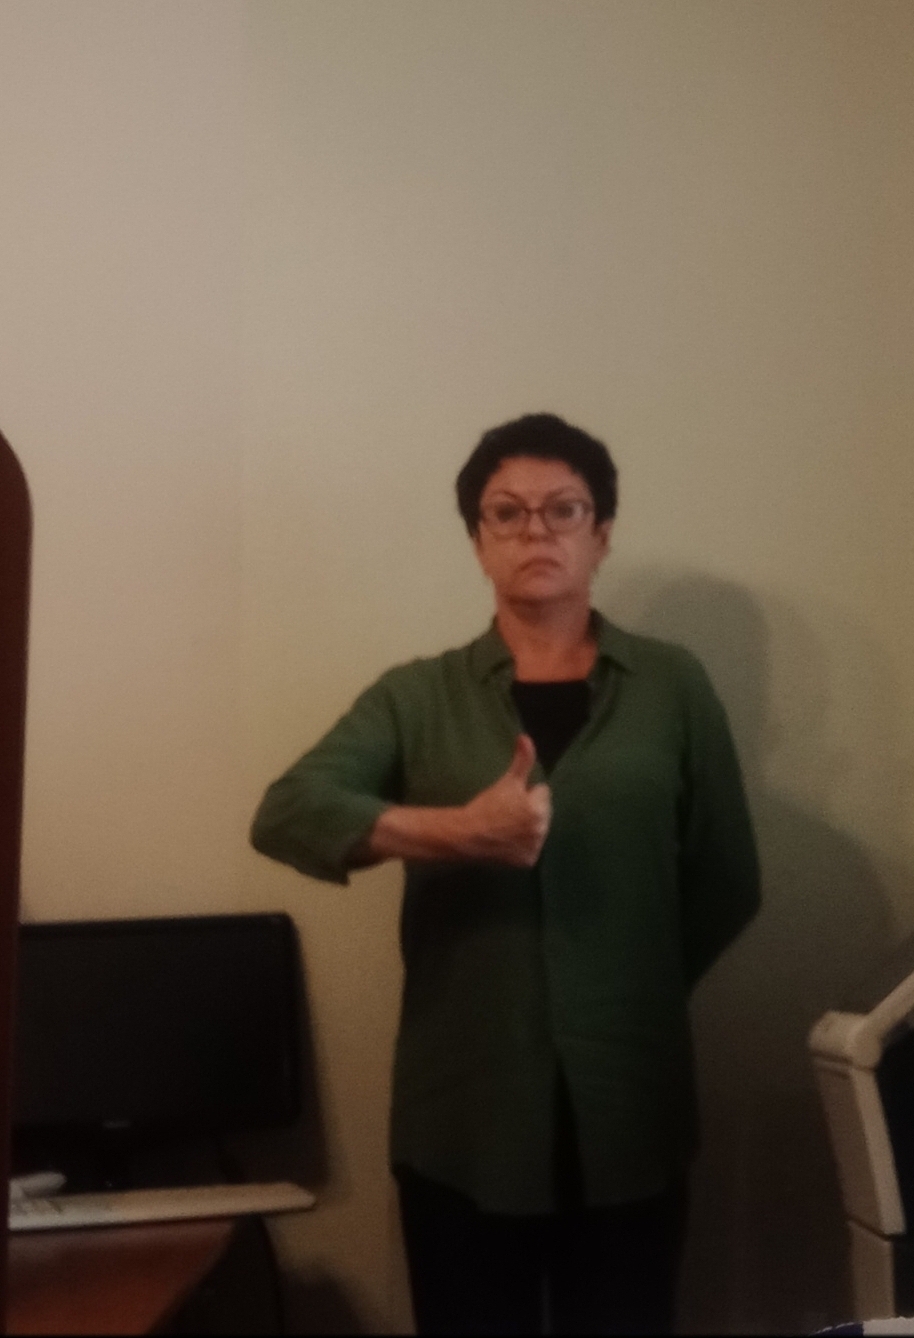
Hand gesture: like